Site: brandenburg
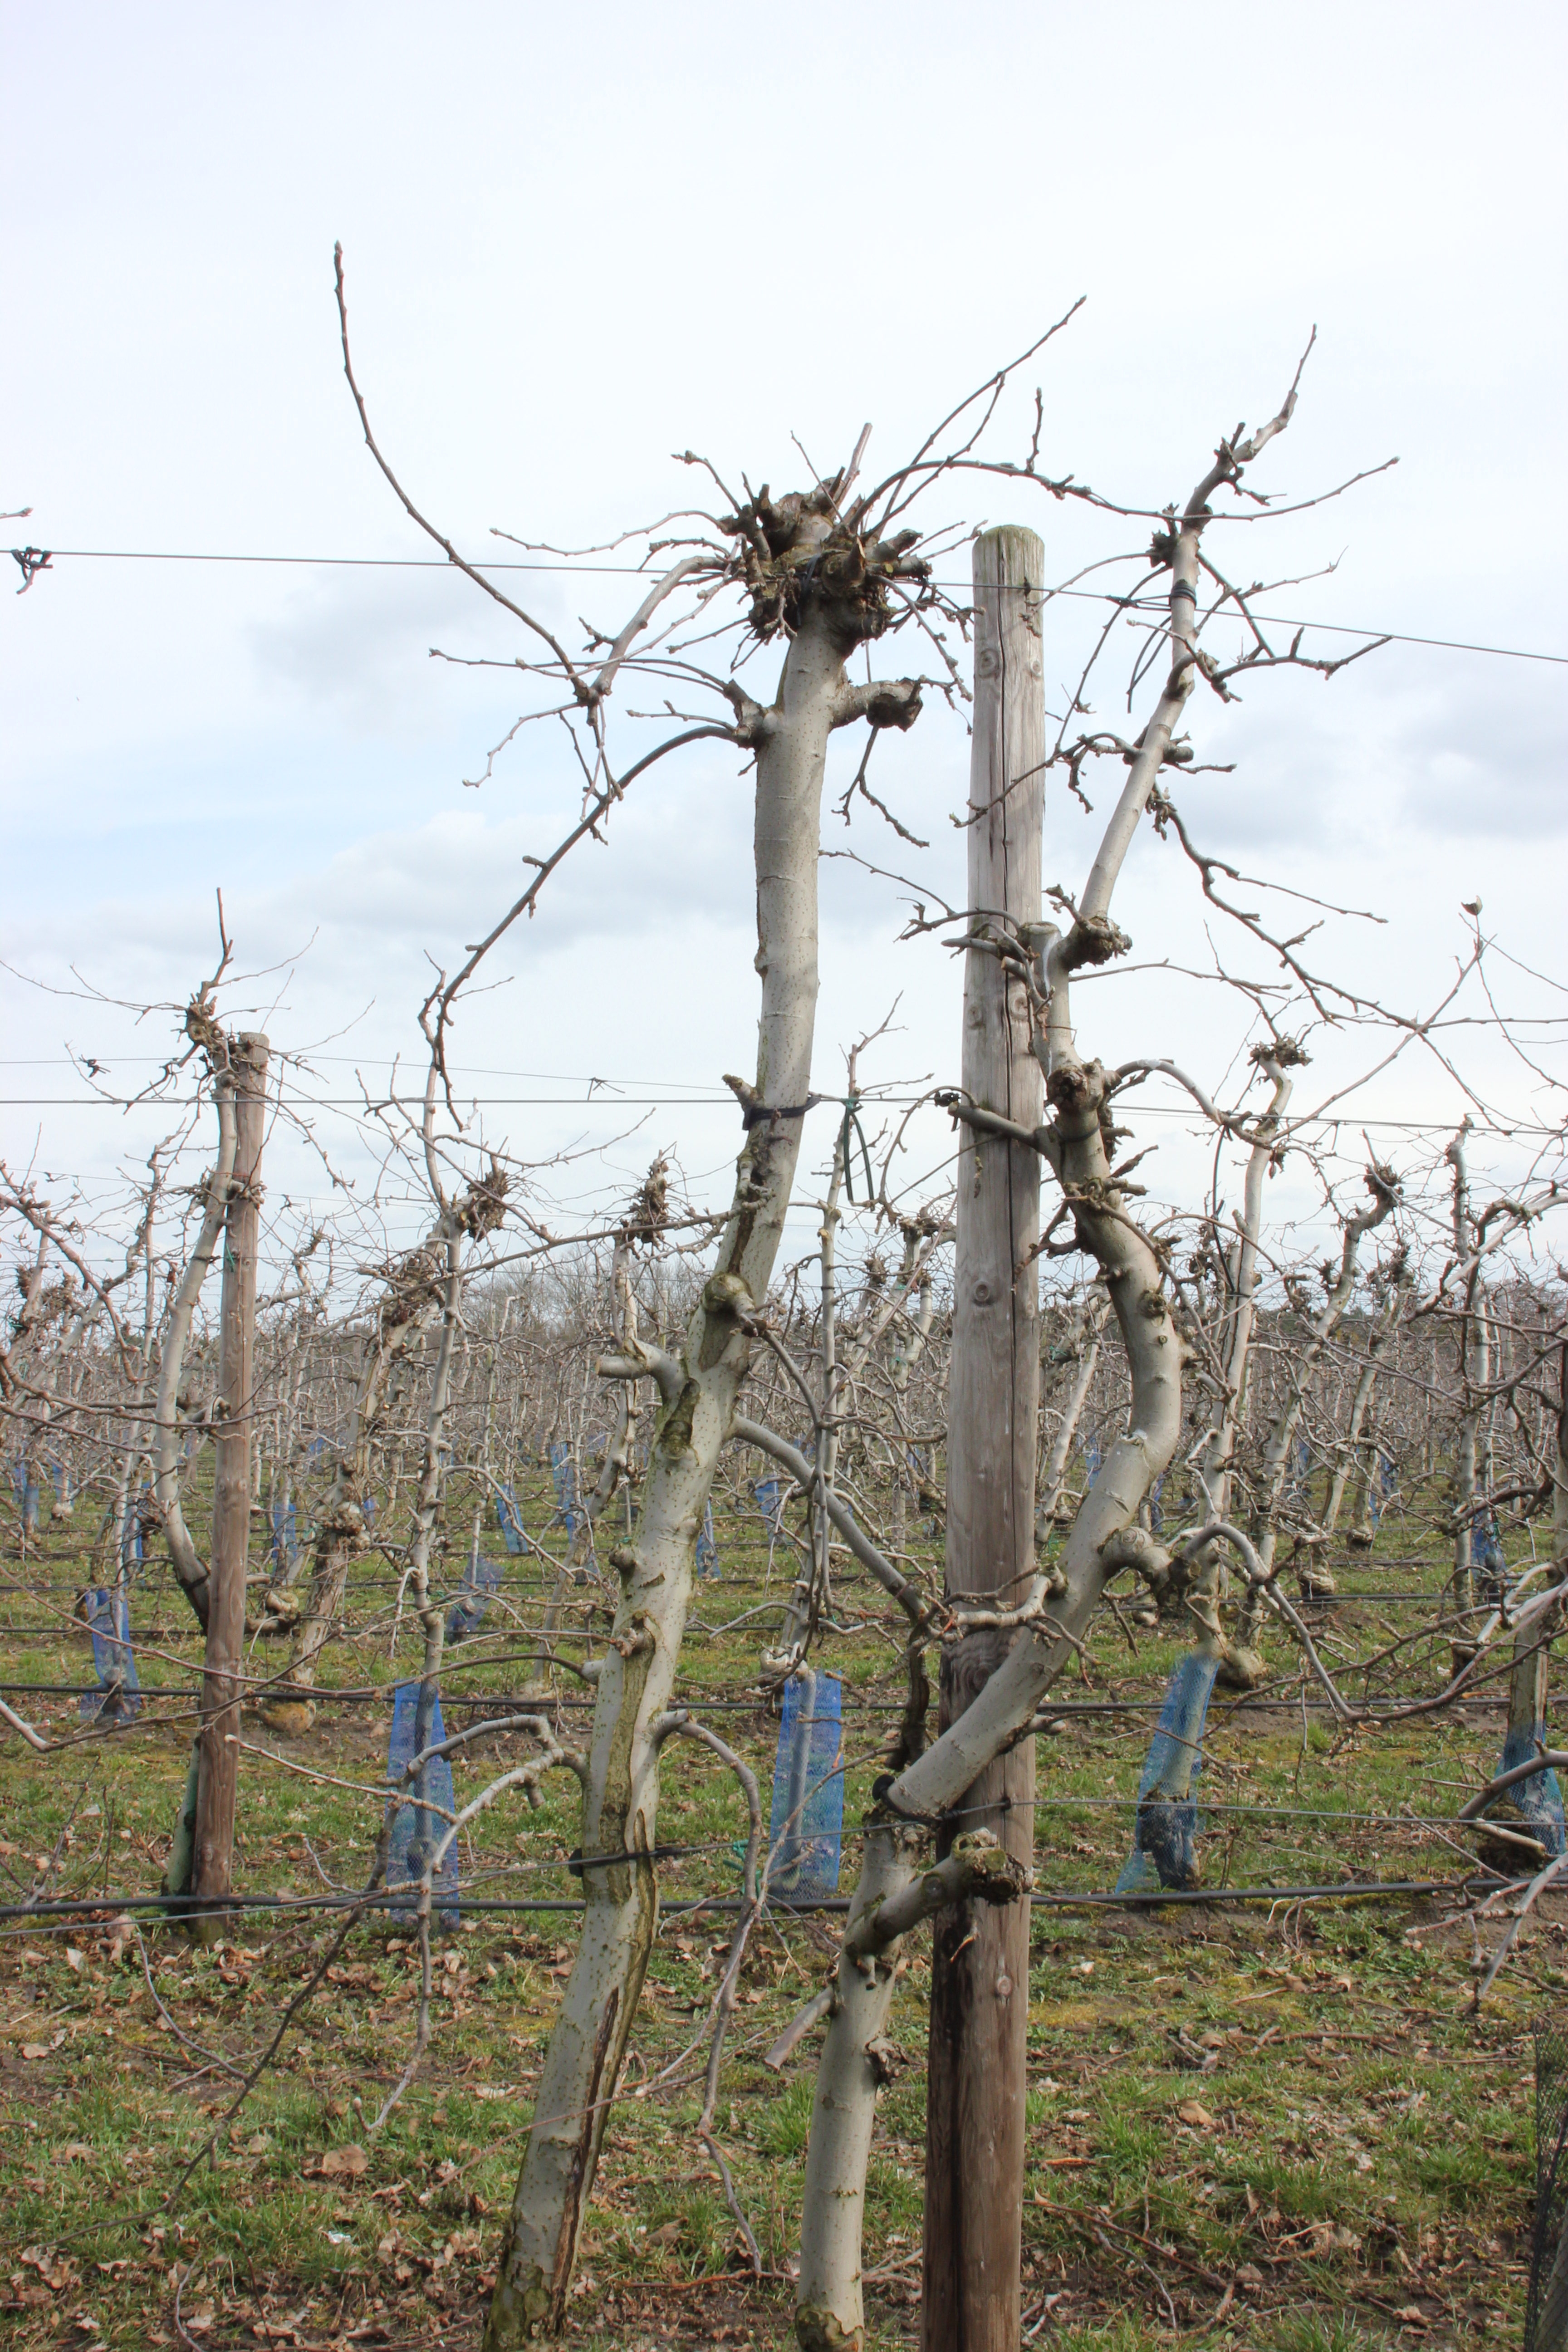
Growth stage (BBCH 01): Bud development